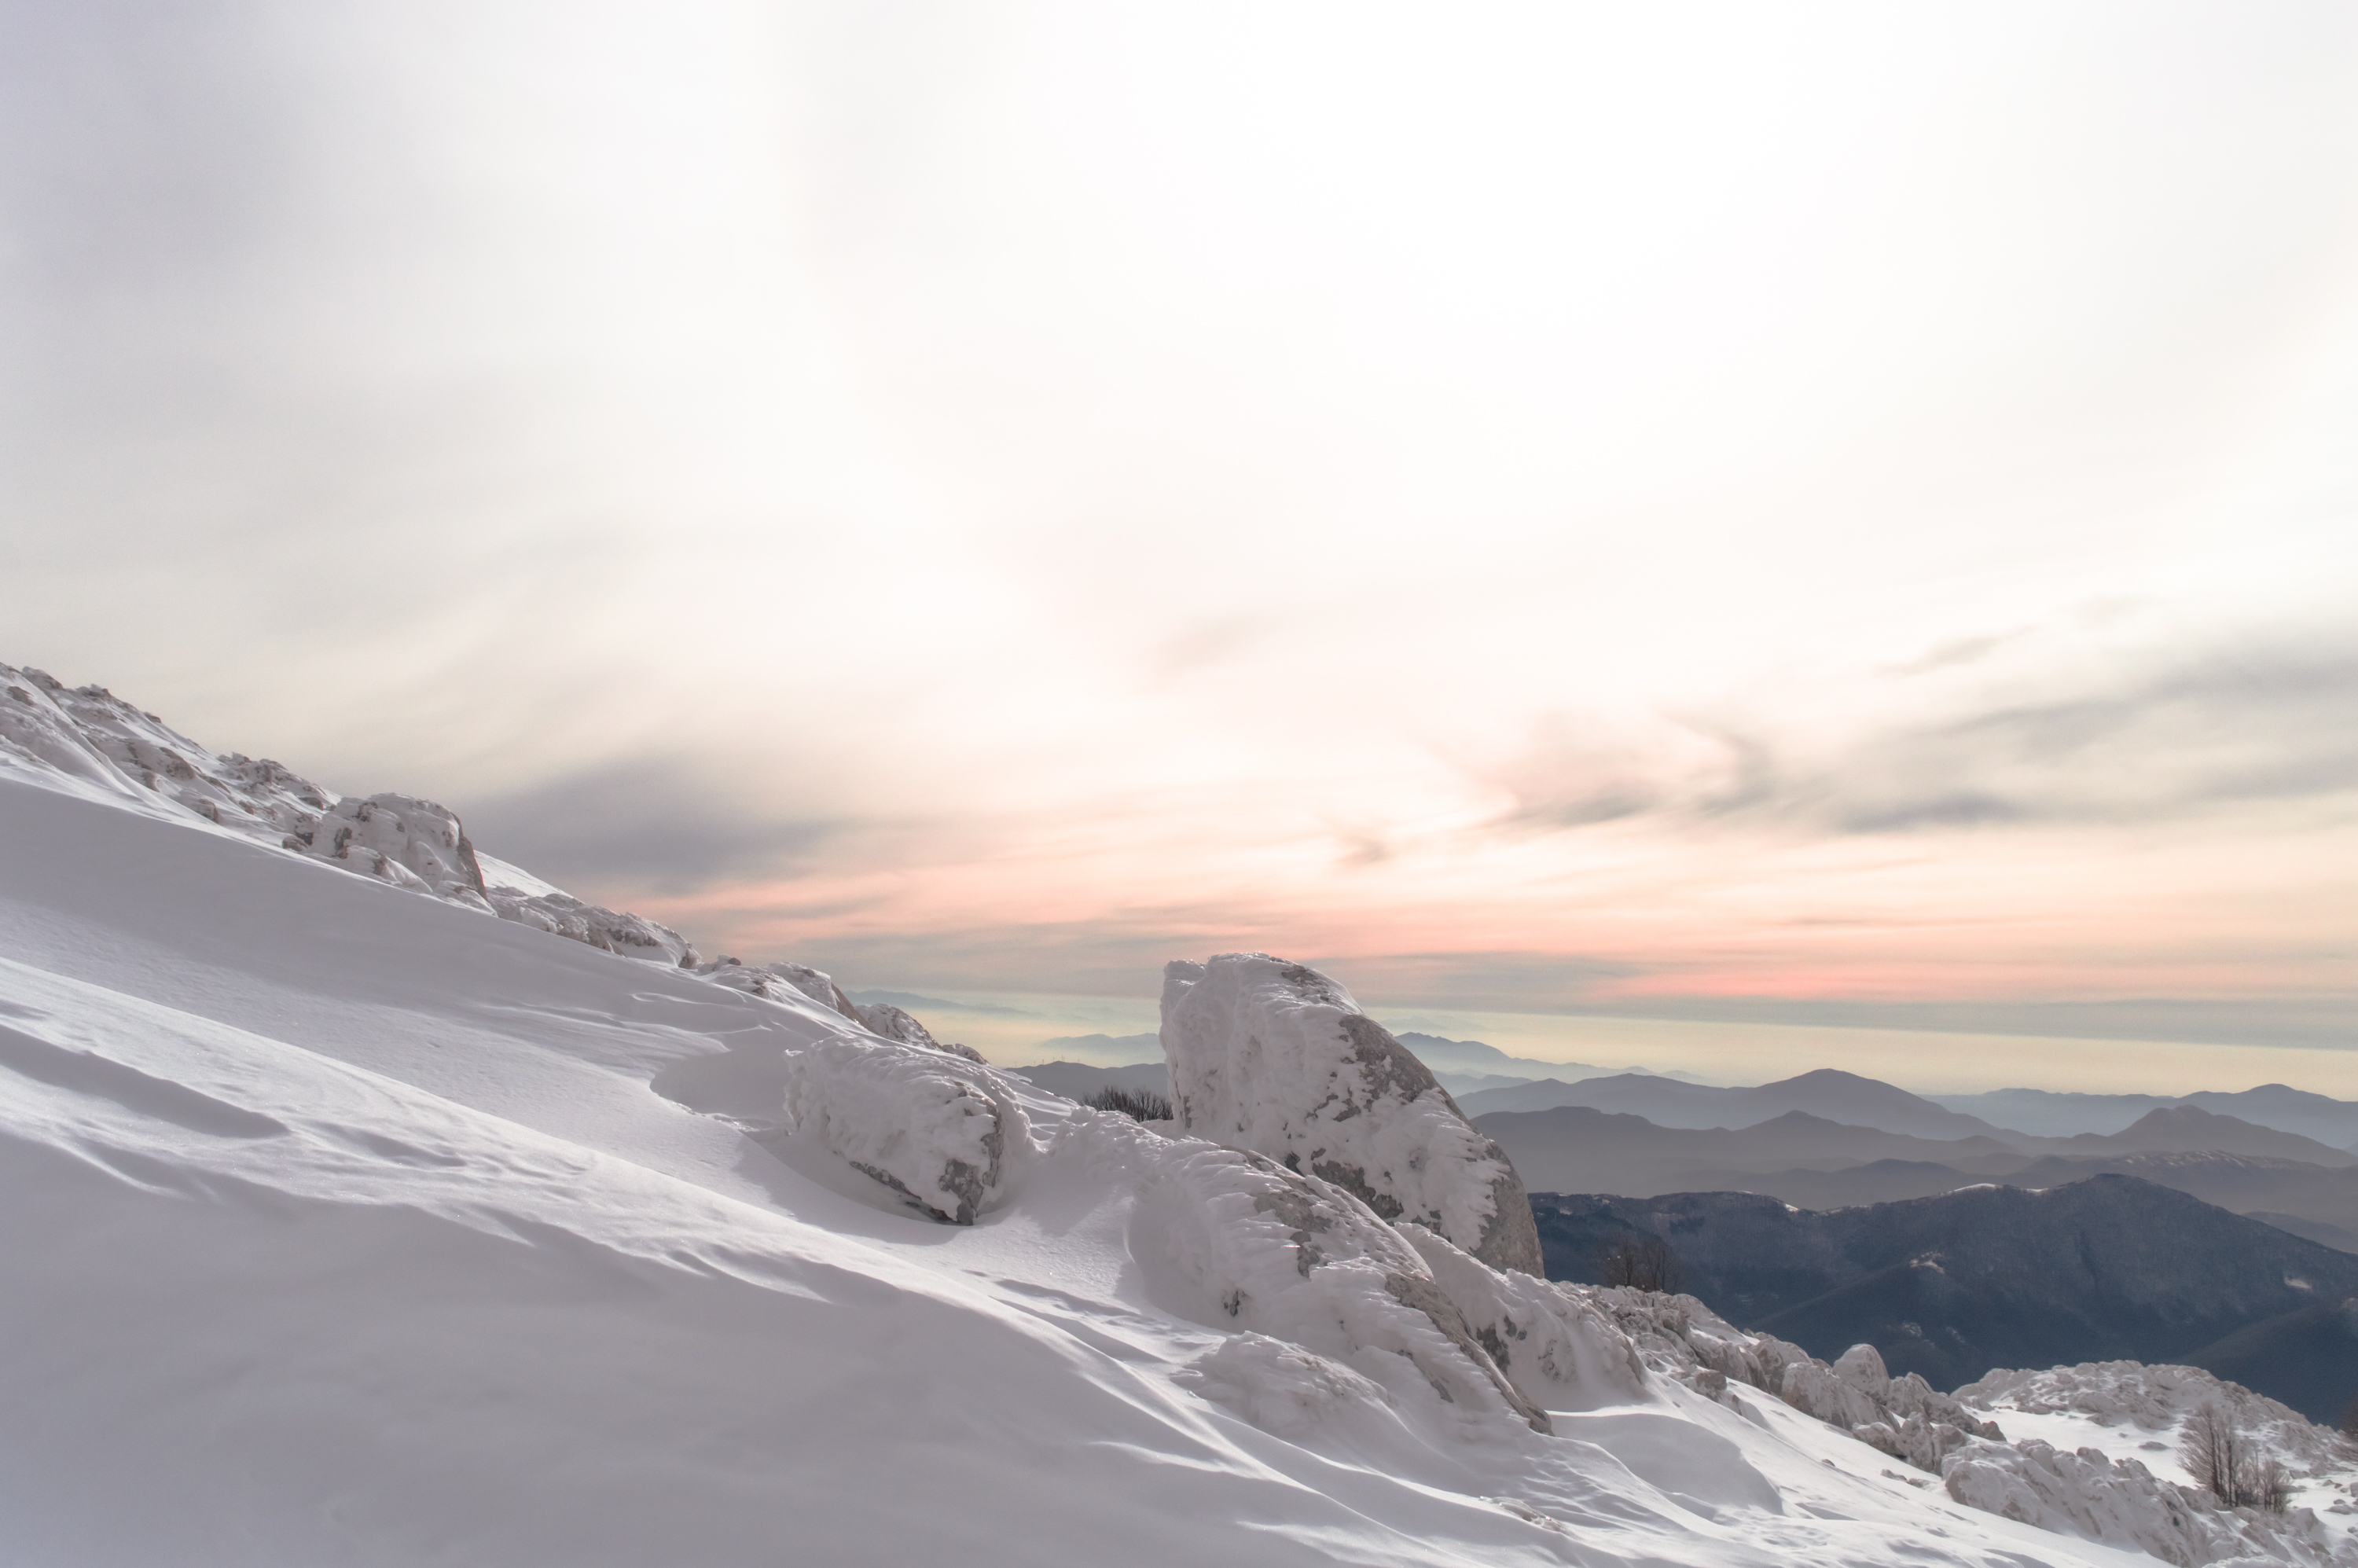
mountain, snow, winter, mountain range, weather, season, ridge, summit, alps, atmospheric phenomenon, mountainous landforms, geological phenomenon